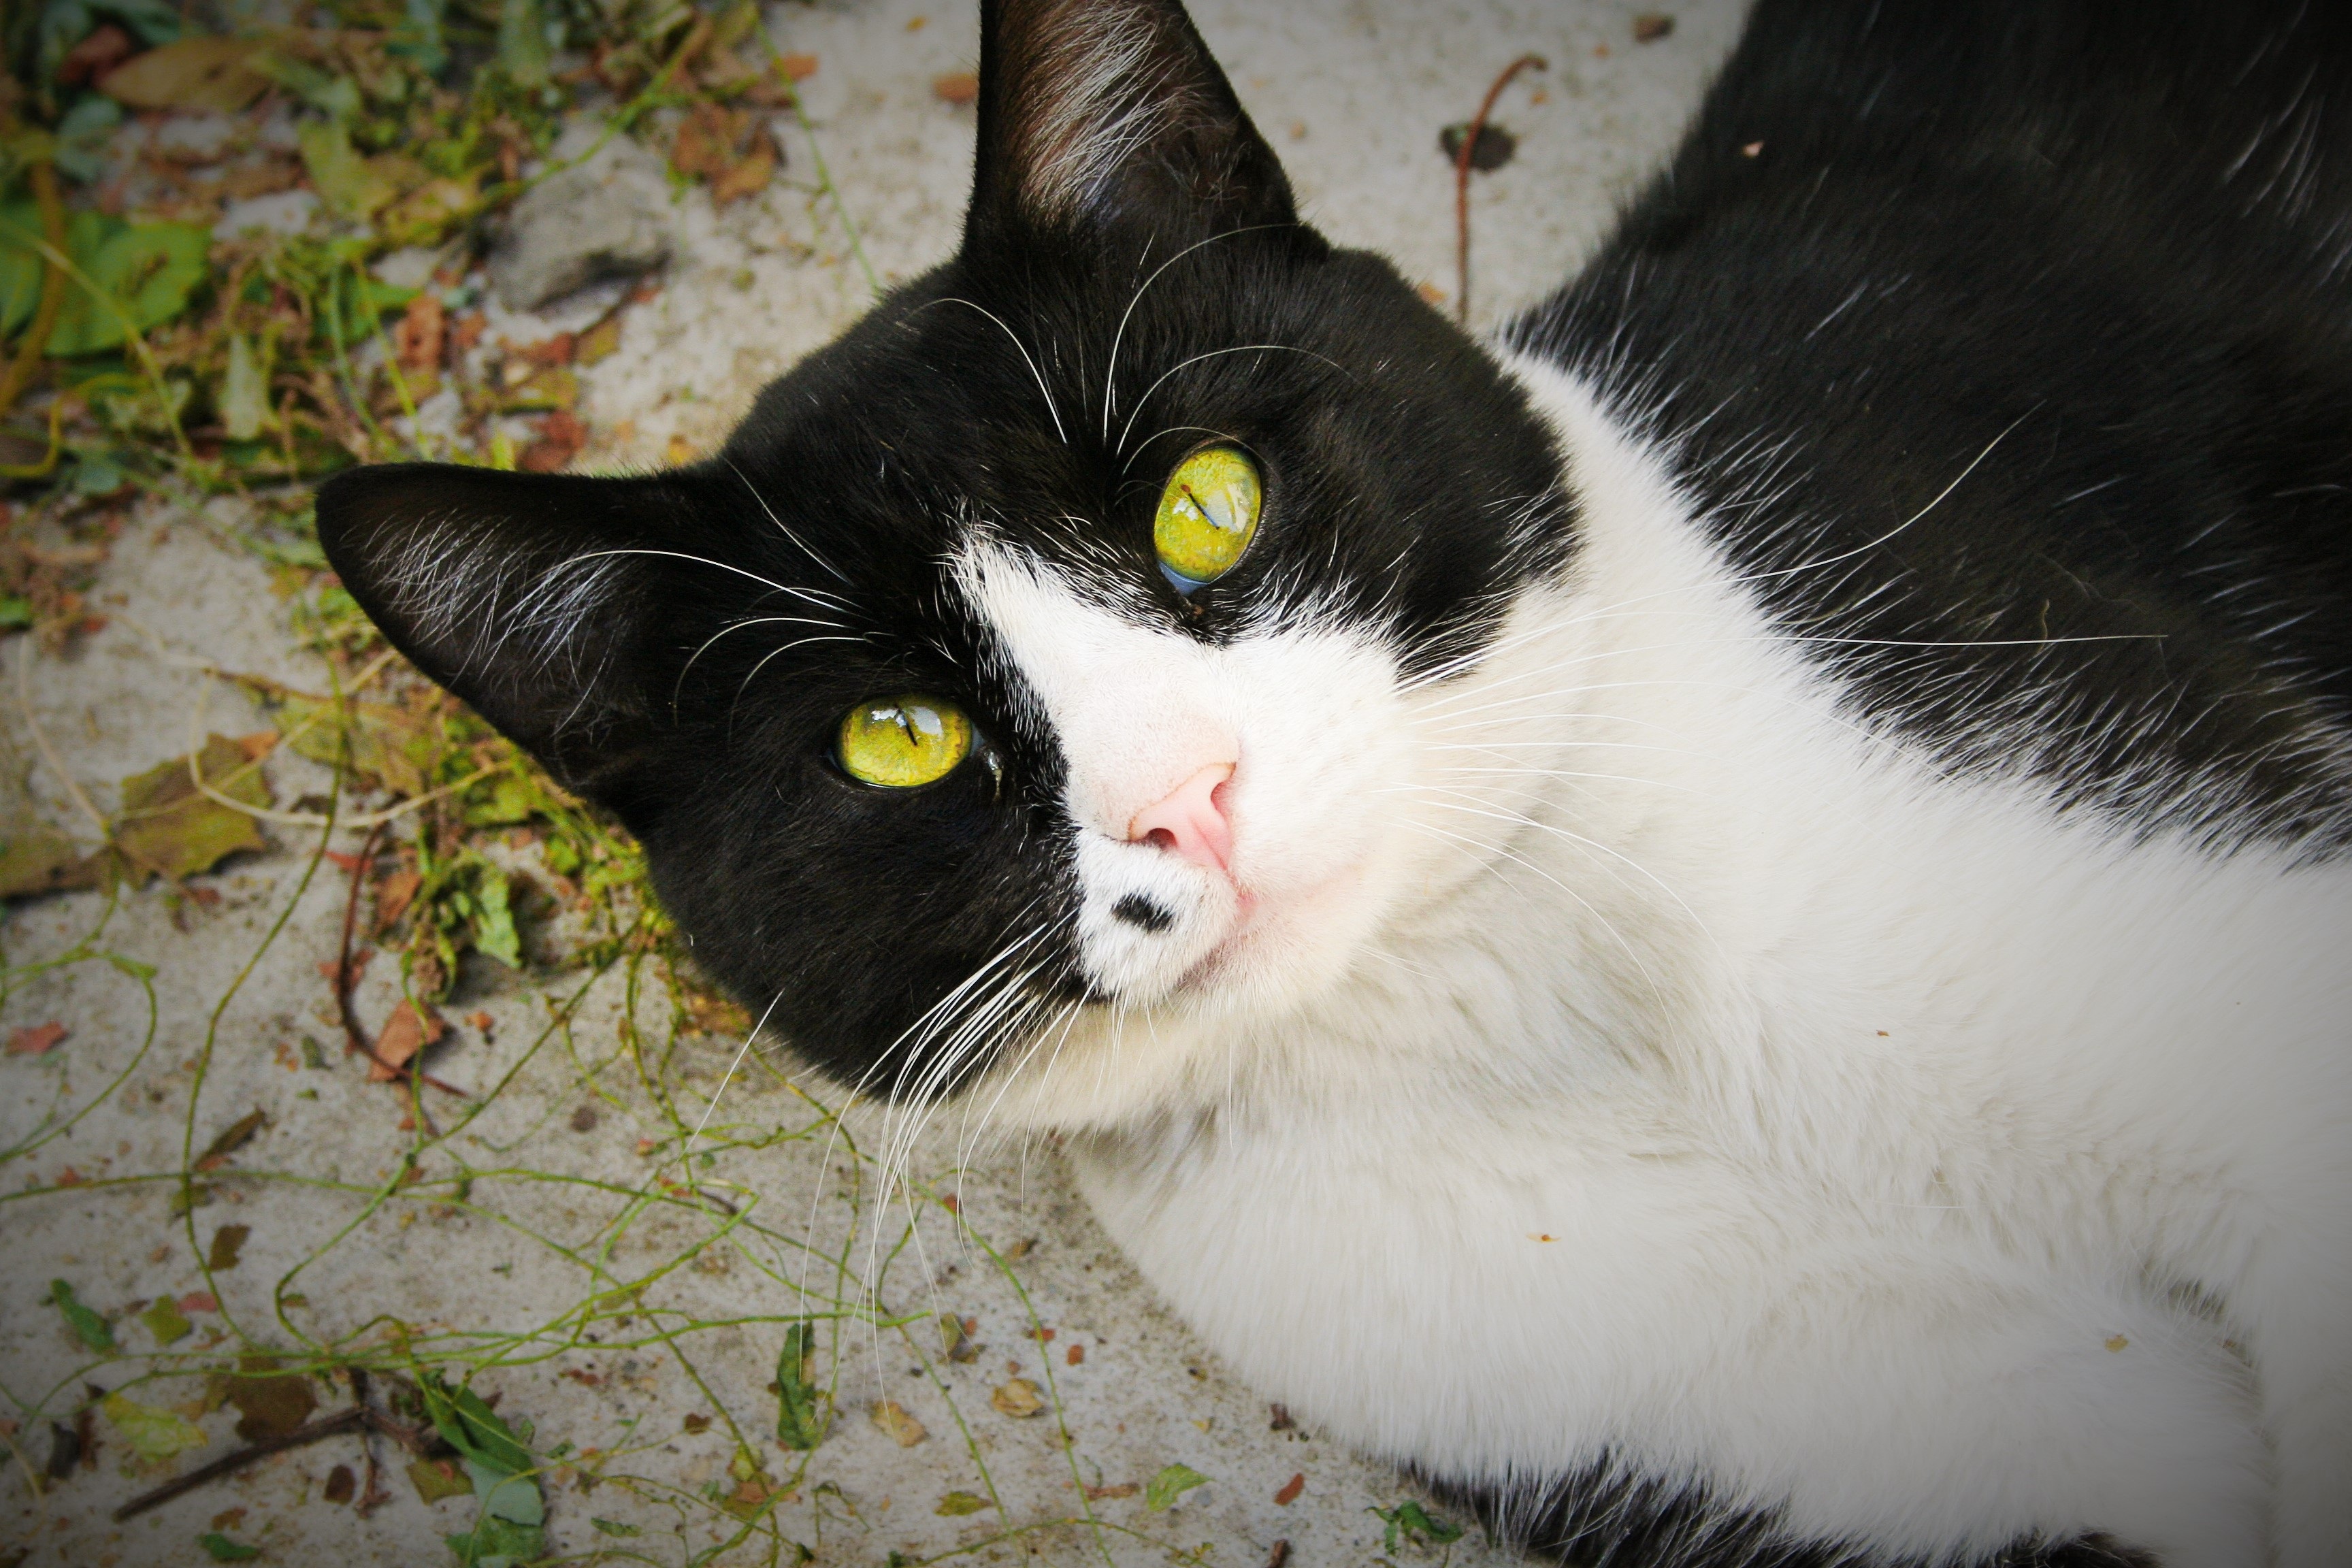
white, animal, kitten, cat, mammal, black cat, fauna, nose, whiskers, vertebrate, cat eye, small to medium sized cats, cat like mammal, domestic short haired cat